Nissan Y engine

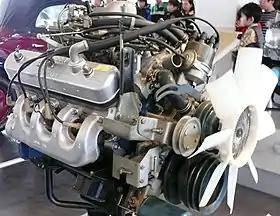
Y44E engine

The Y engine is a family of V8 engines designed and produced by Nissan between 1965 and 1990 for limousines. The Y engine was replaced in 1990 with the Nissan VH engine.